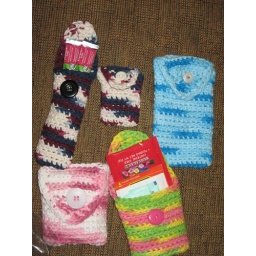
Little carrier bags in cotton. Carries tea bags and sugar, water bottle additives, even a MP3 player! Little one holds sweetner.